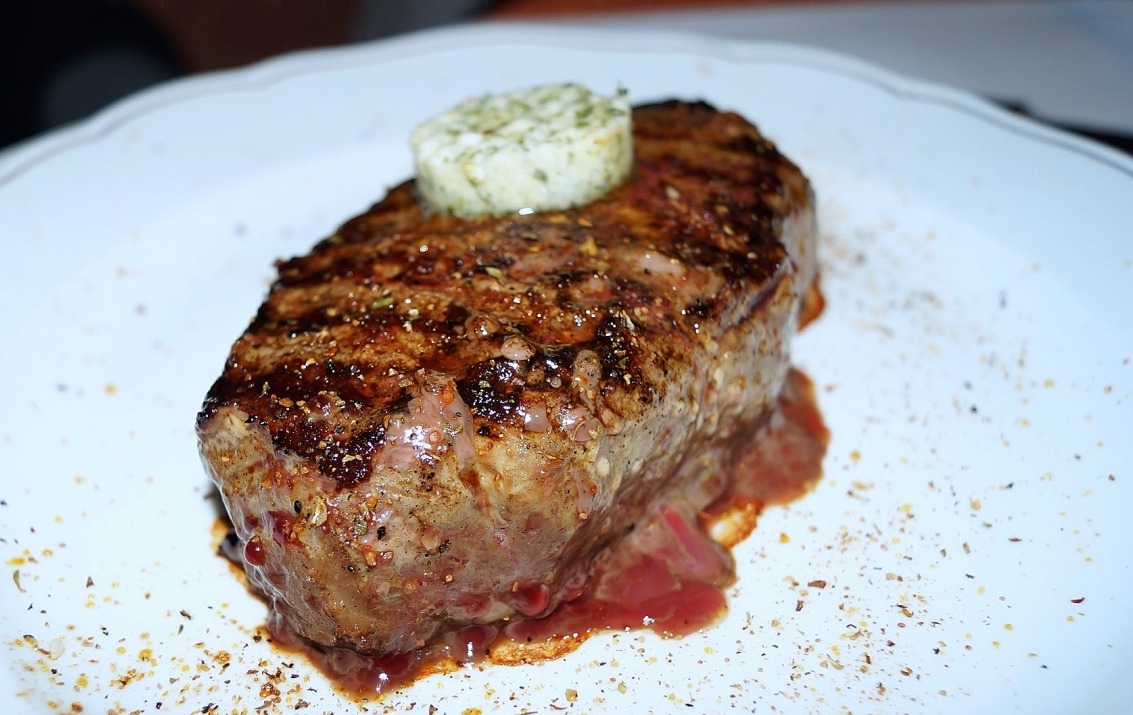
dish, food, produce, eat, meat, barbecue, steak, pork chop, fried, roasting, grilled, protein, schnitzel, beef tenderloin, proteins, herb butter, rib eye steak, animal source foods, sirloin steak, salisbury steak, meat chop